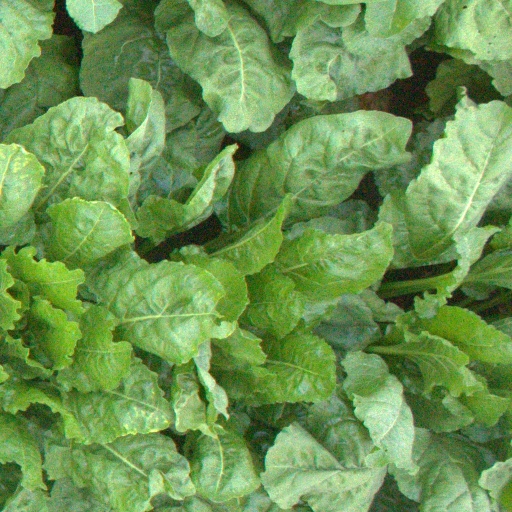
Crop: sugar beet